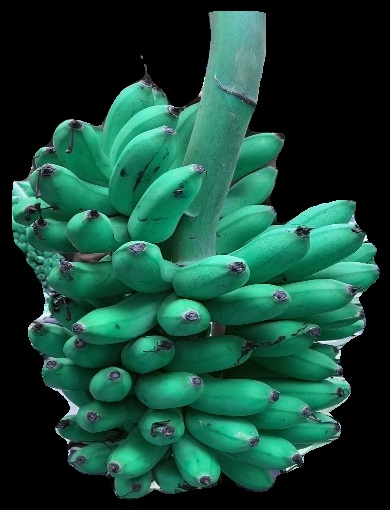
Variety: rasbale
Grade: grade1